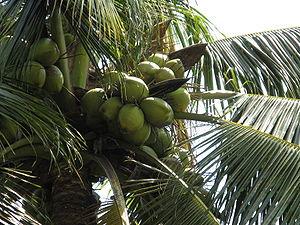
L'emblème de l'Inde est composé de trois lions sur un chapiteau orné d'une roue au centre, d'un buffle à droite et d'un cheval galopant à gauche.